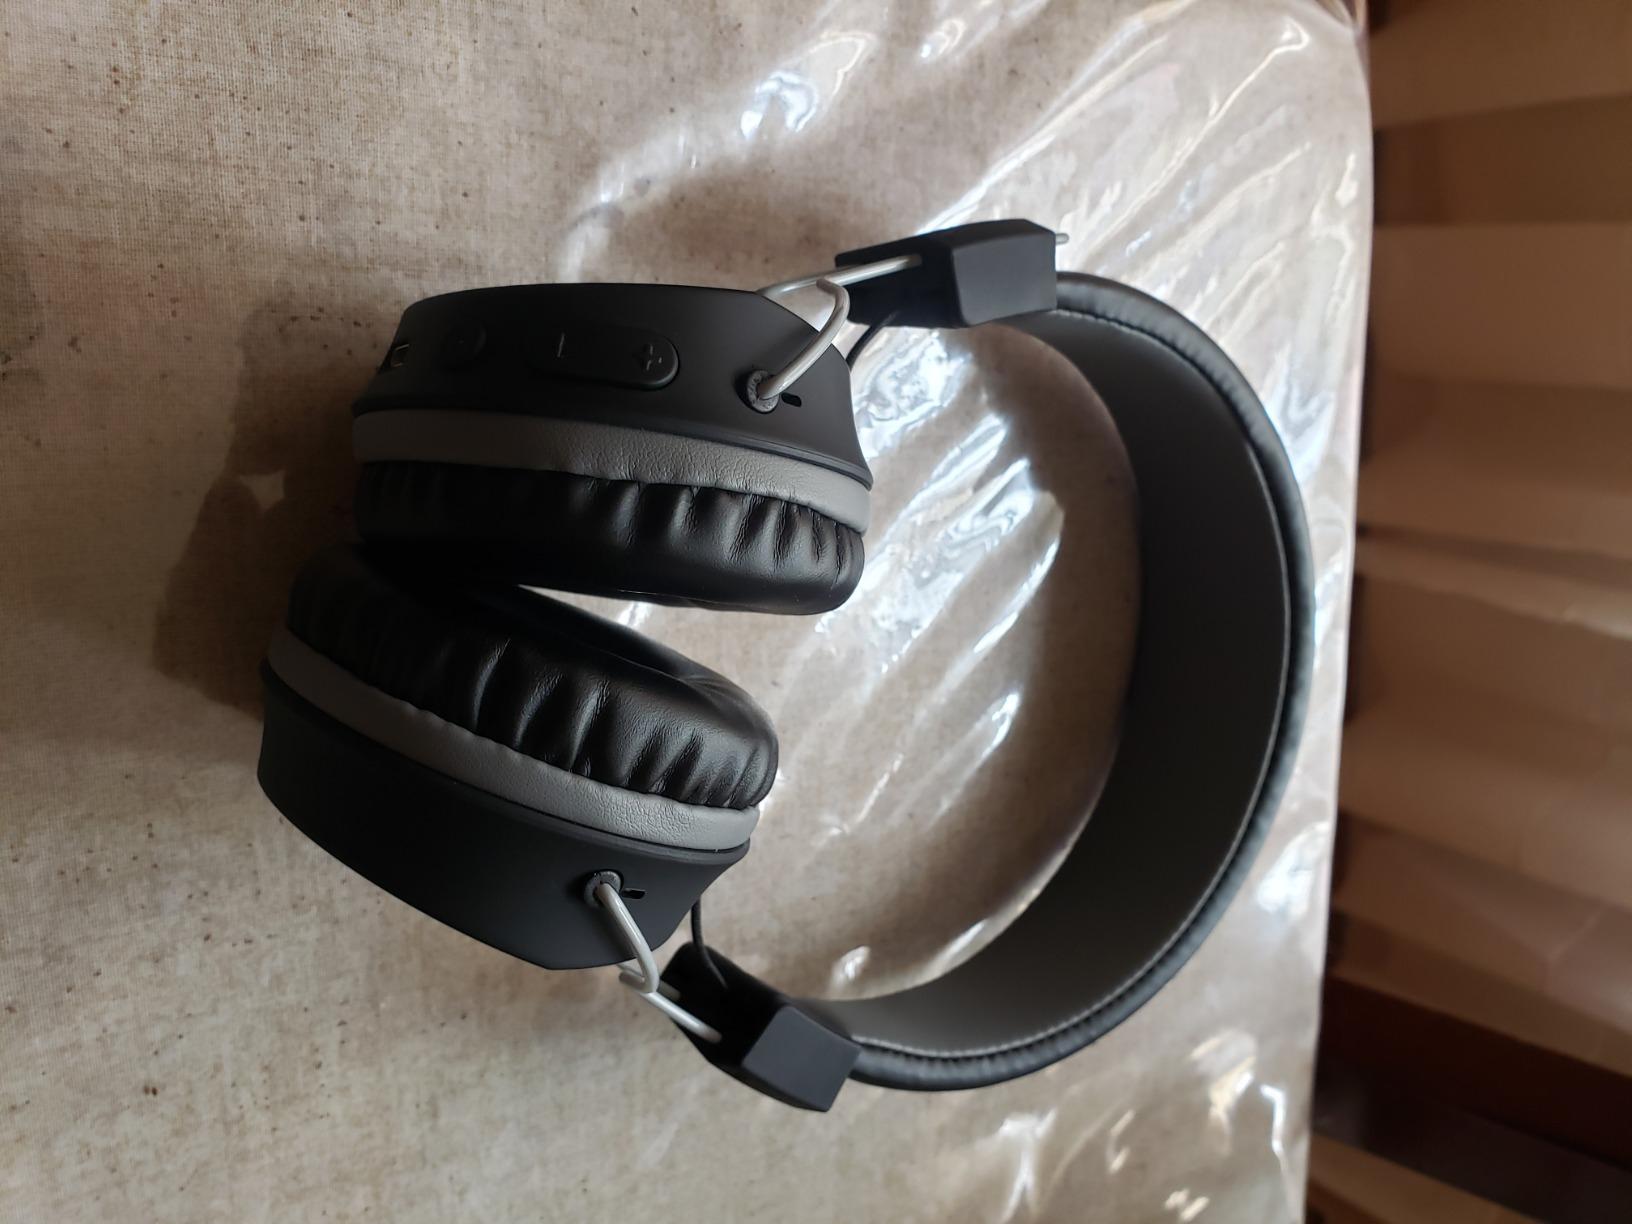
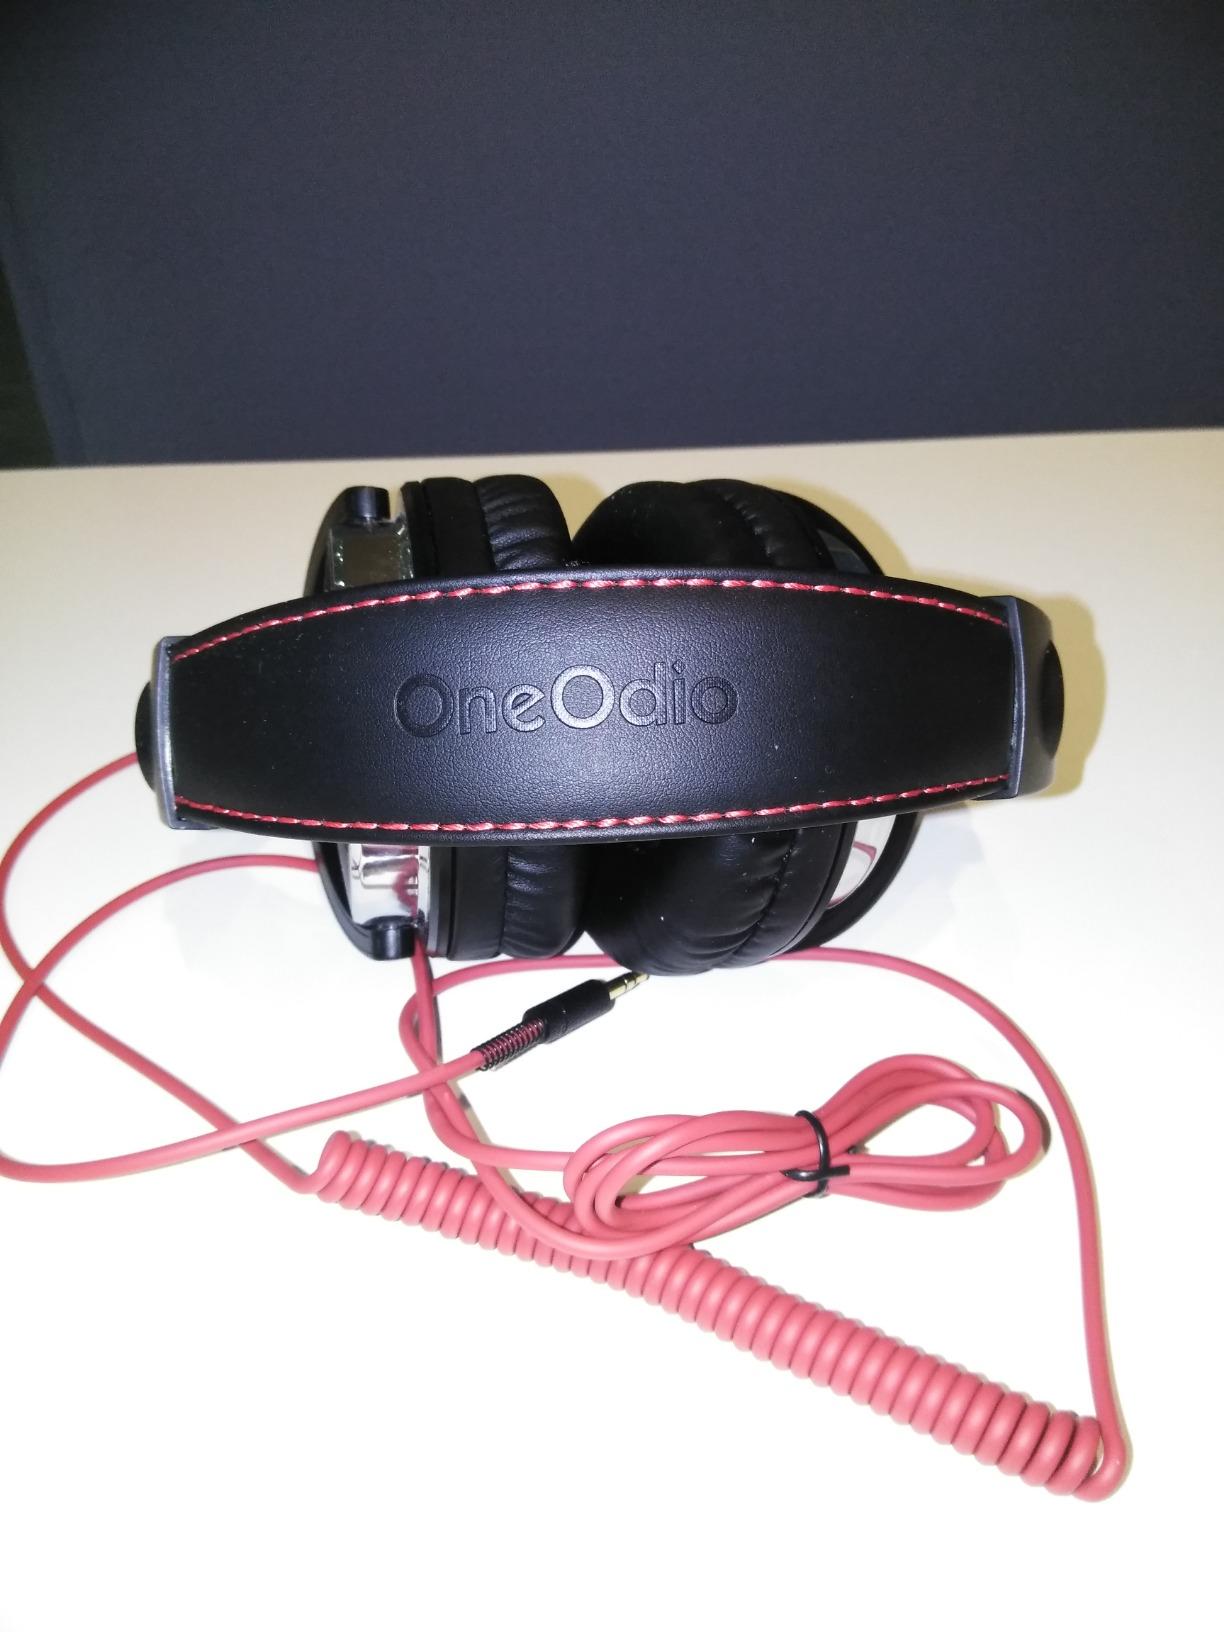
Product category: headphones
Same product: no